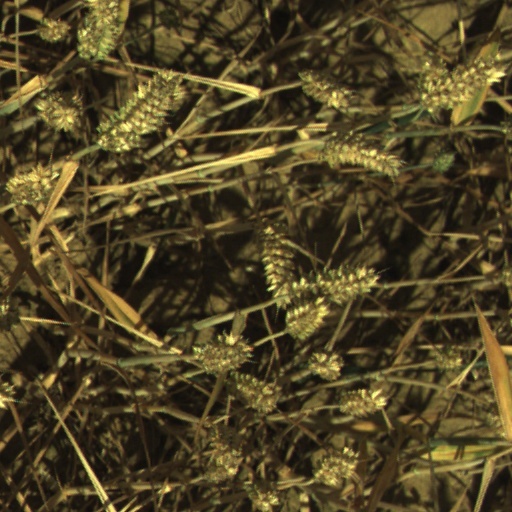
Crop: wheat